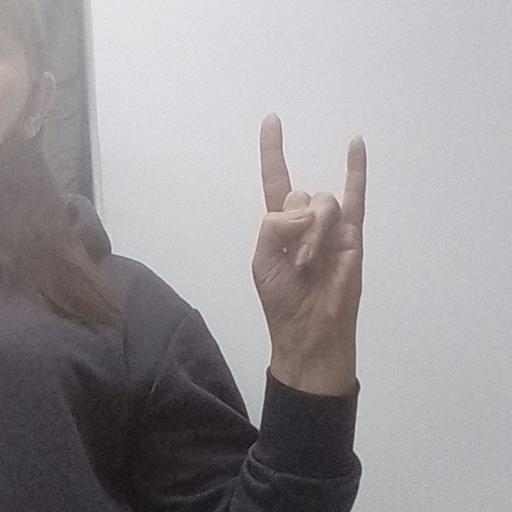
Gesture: rock